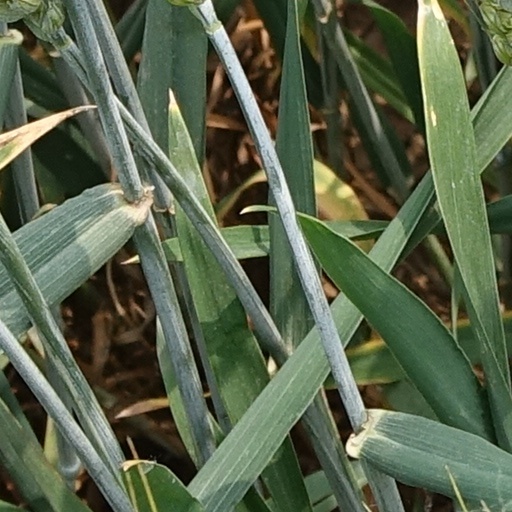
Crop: wheat